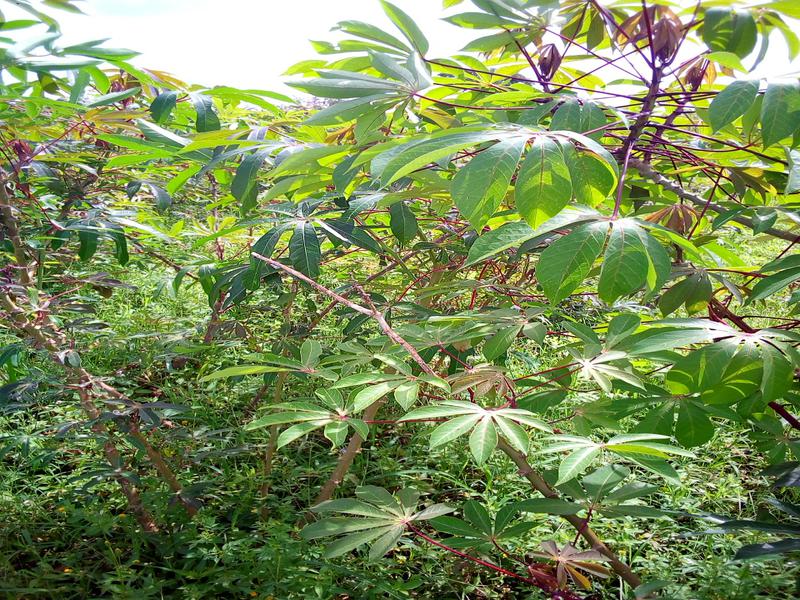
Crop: cassava
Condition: healthy